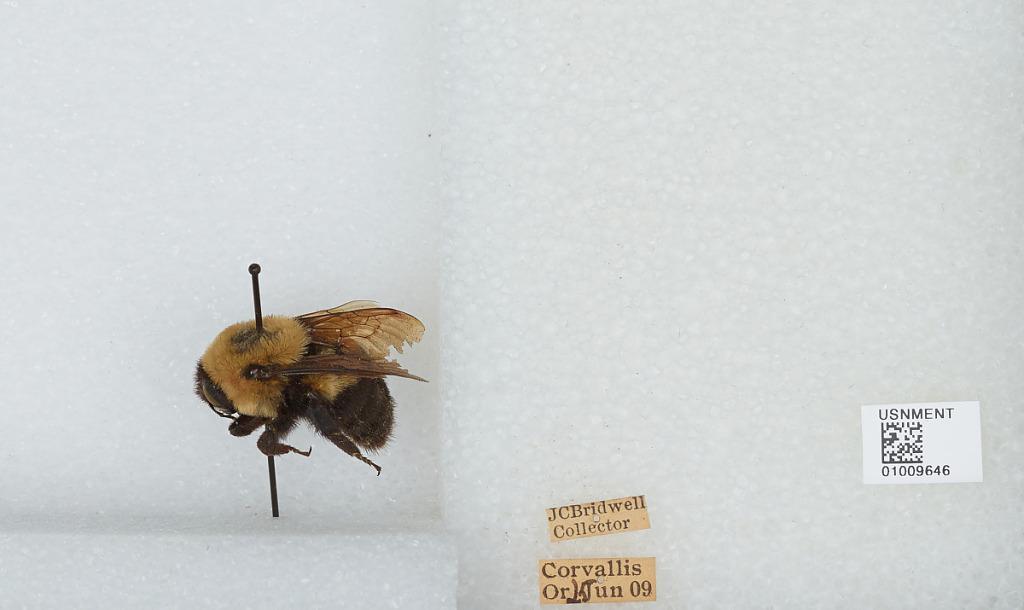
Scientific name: Bombus (Separatobombus) griseocollis (De Geer)
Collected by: J. Bridwell
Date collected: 1909-6-25
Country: United States
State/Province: Oregon
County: Benton
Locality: Corvallis
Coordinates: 44.5667, -123.283